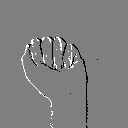
ASL letter: a